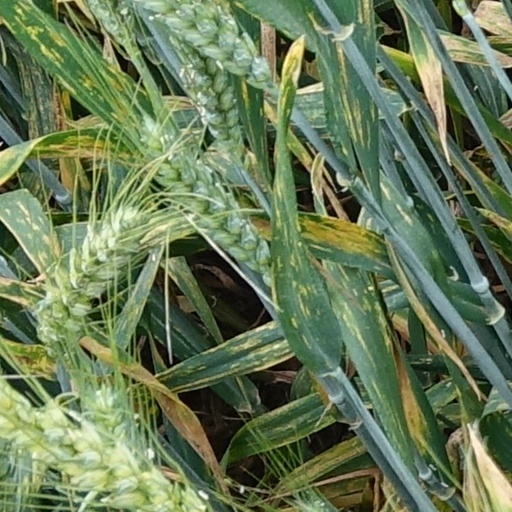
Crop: wheat